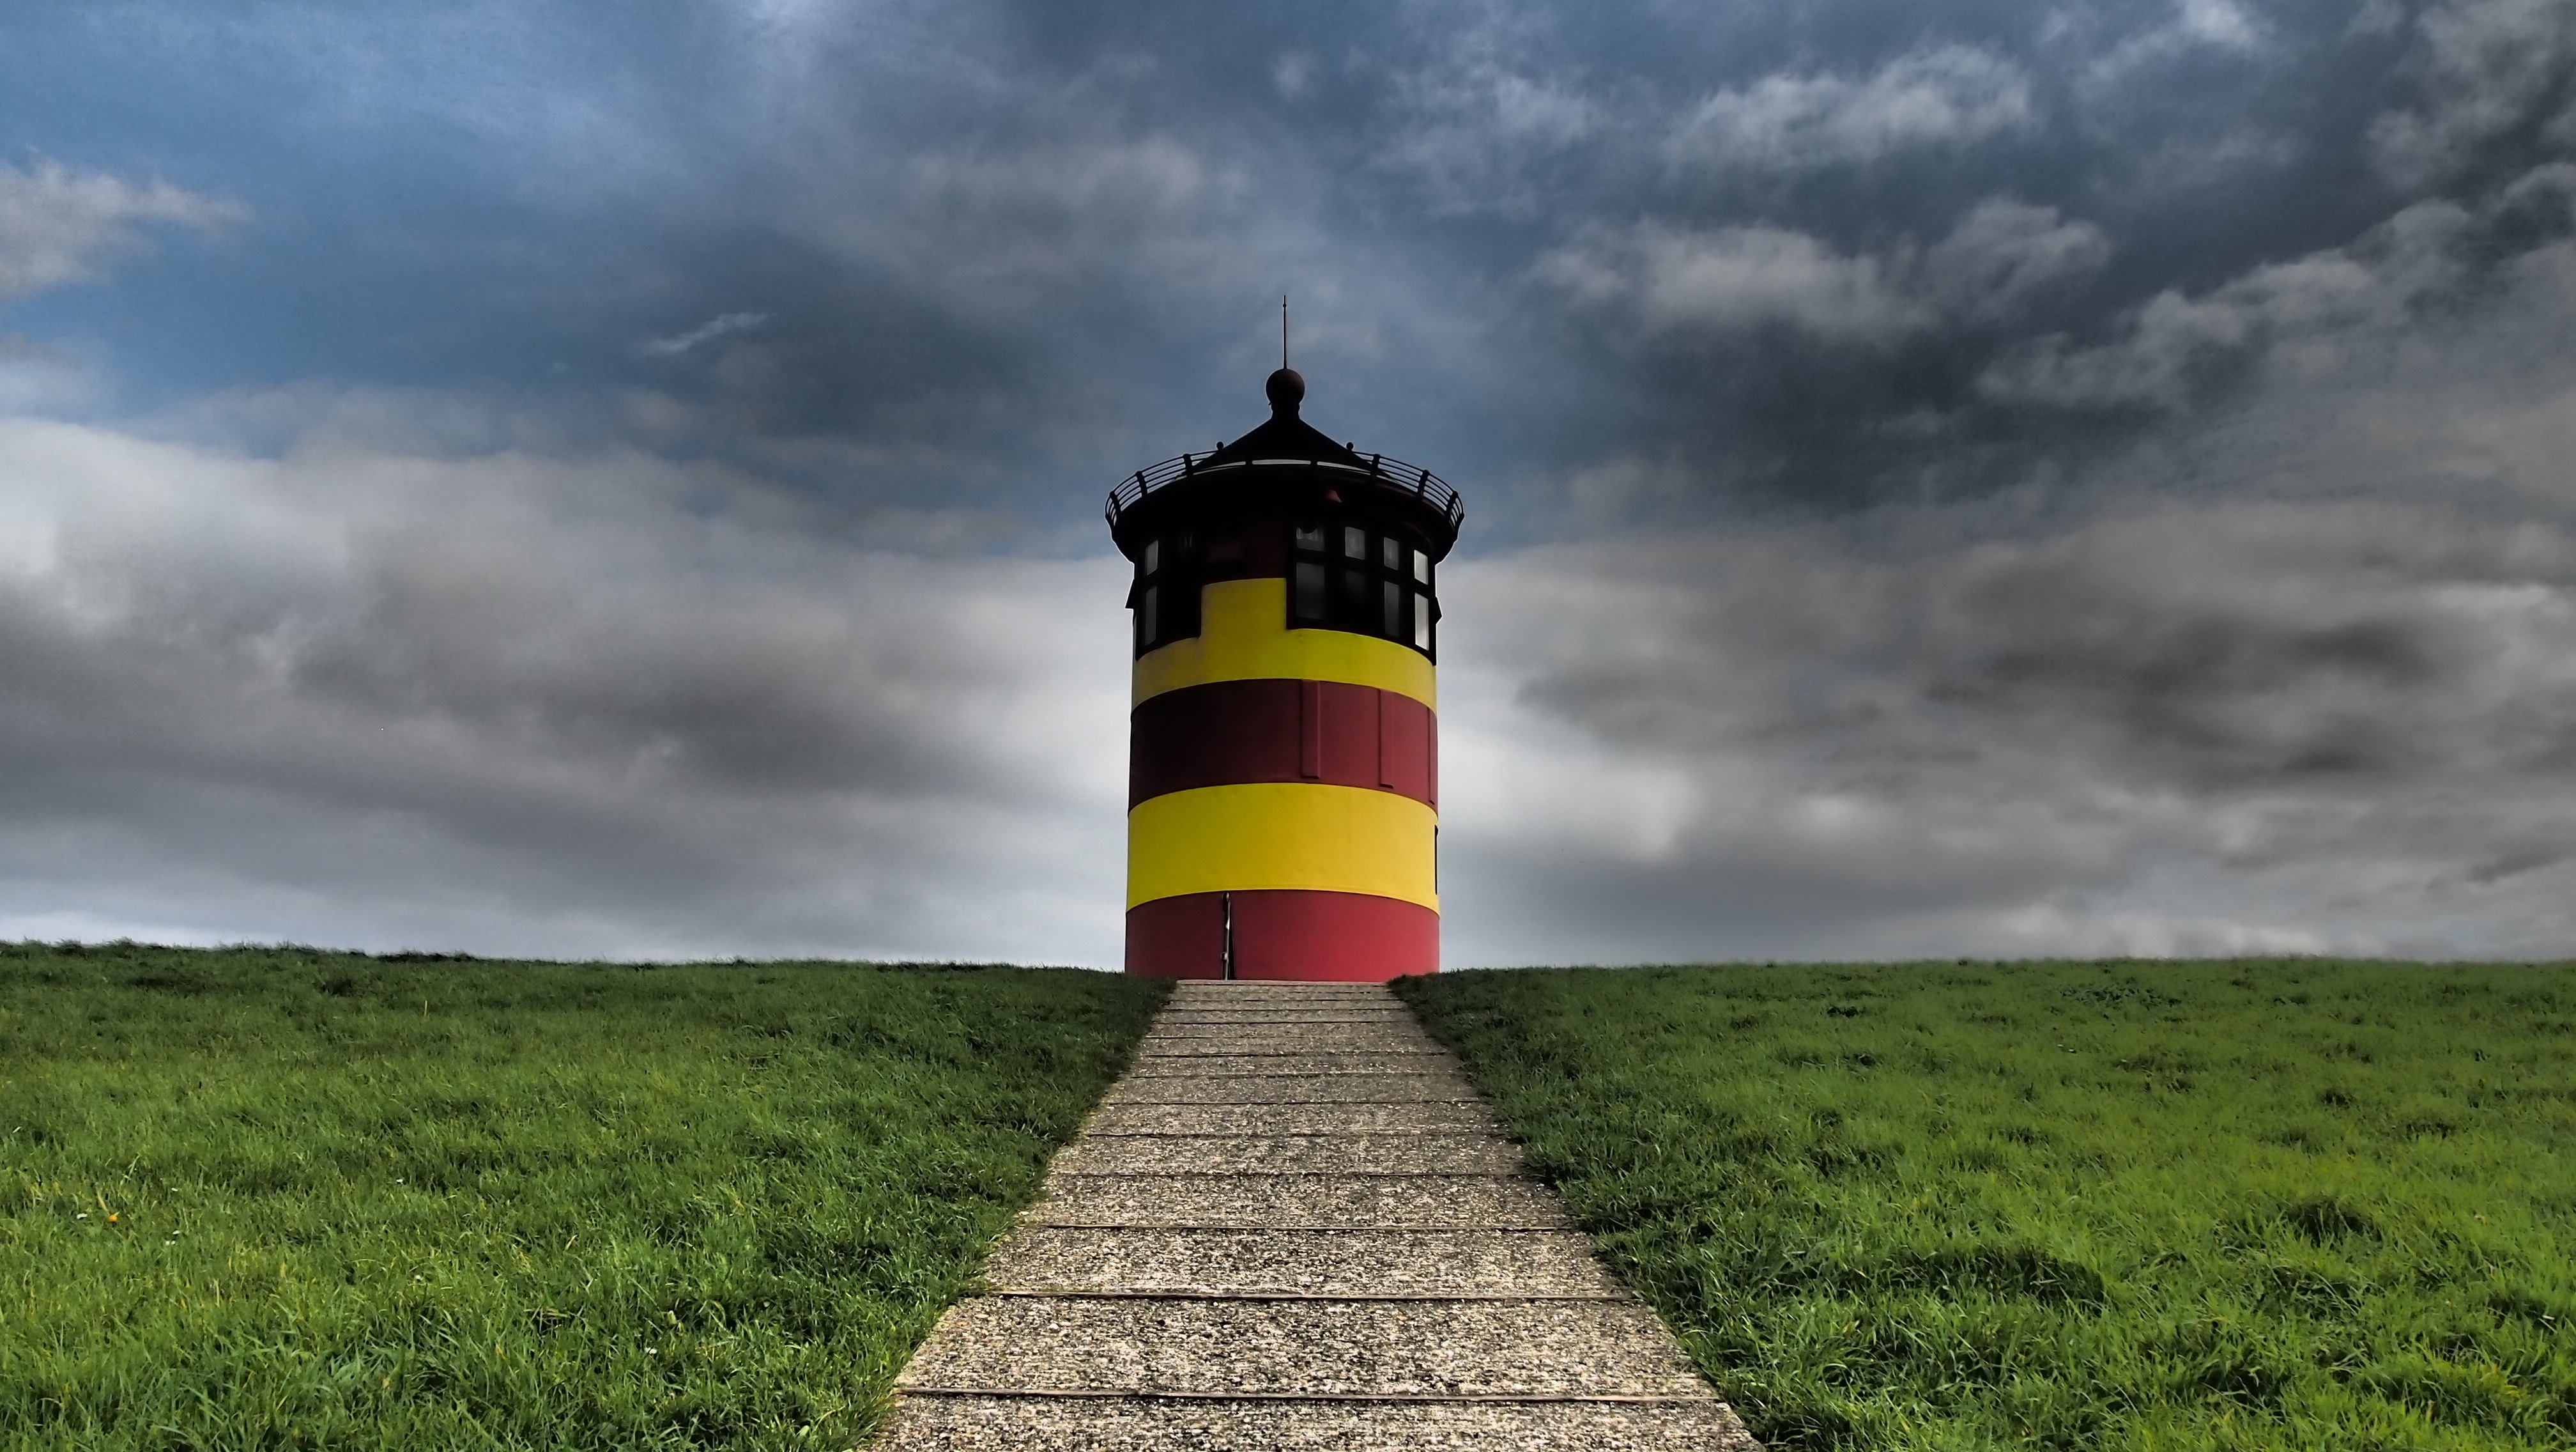
sea, coast, nature, ocean, horizon, cloud, lighthouse, sky, wind, tower, holiday, dunes, mood, north sea, east frisia